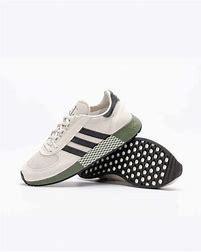
Brand: Adidas
Model: Marathon Tech